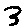
Label: 3